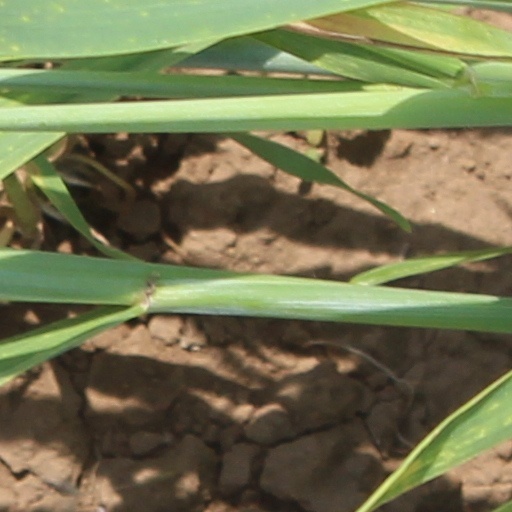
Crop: wheat